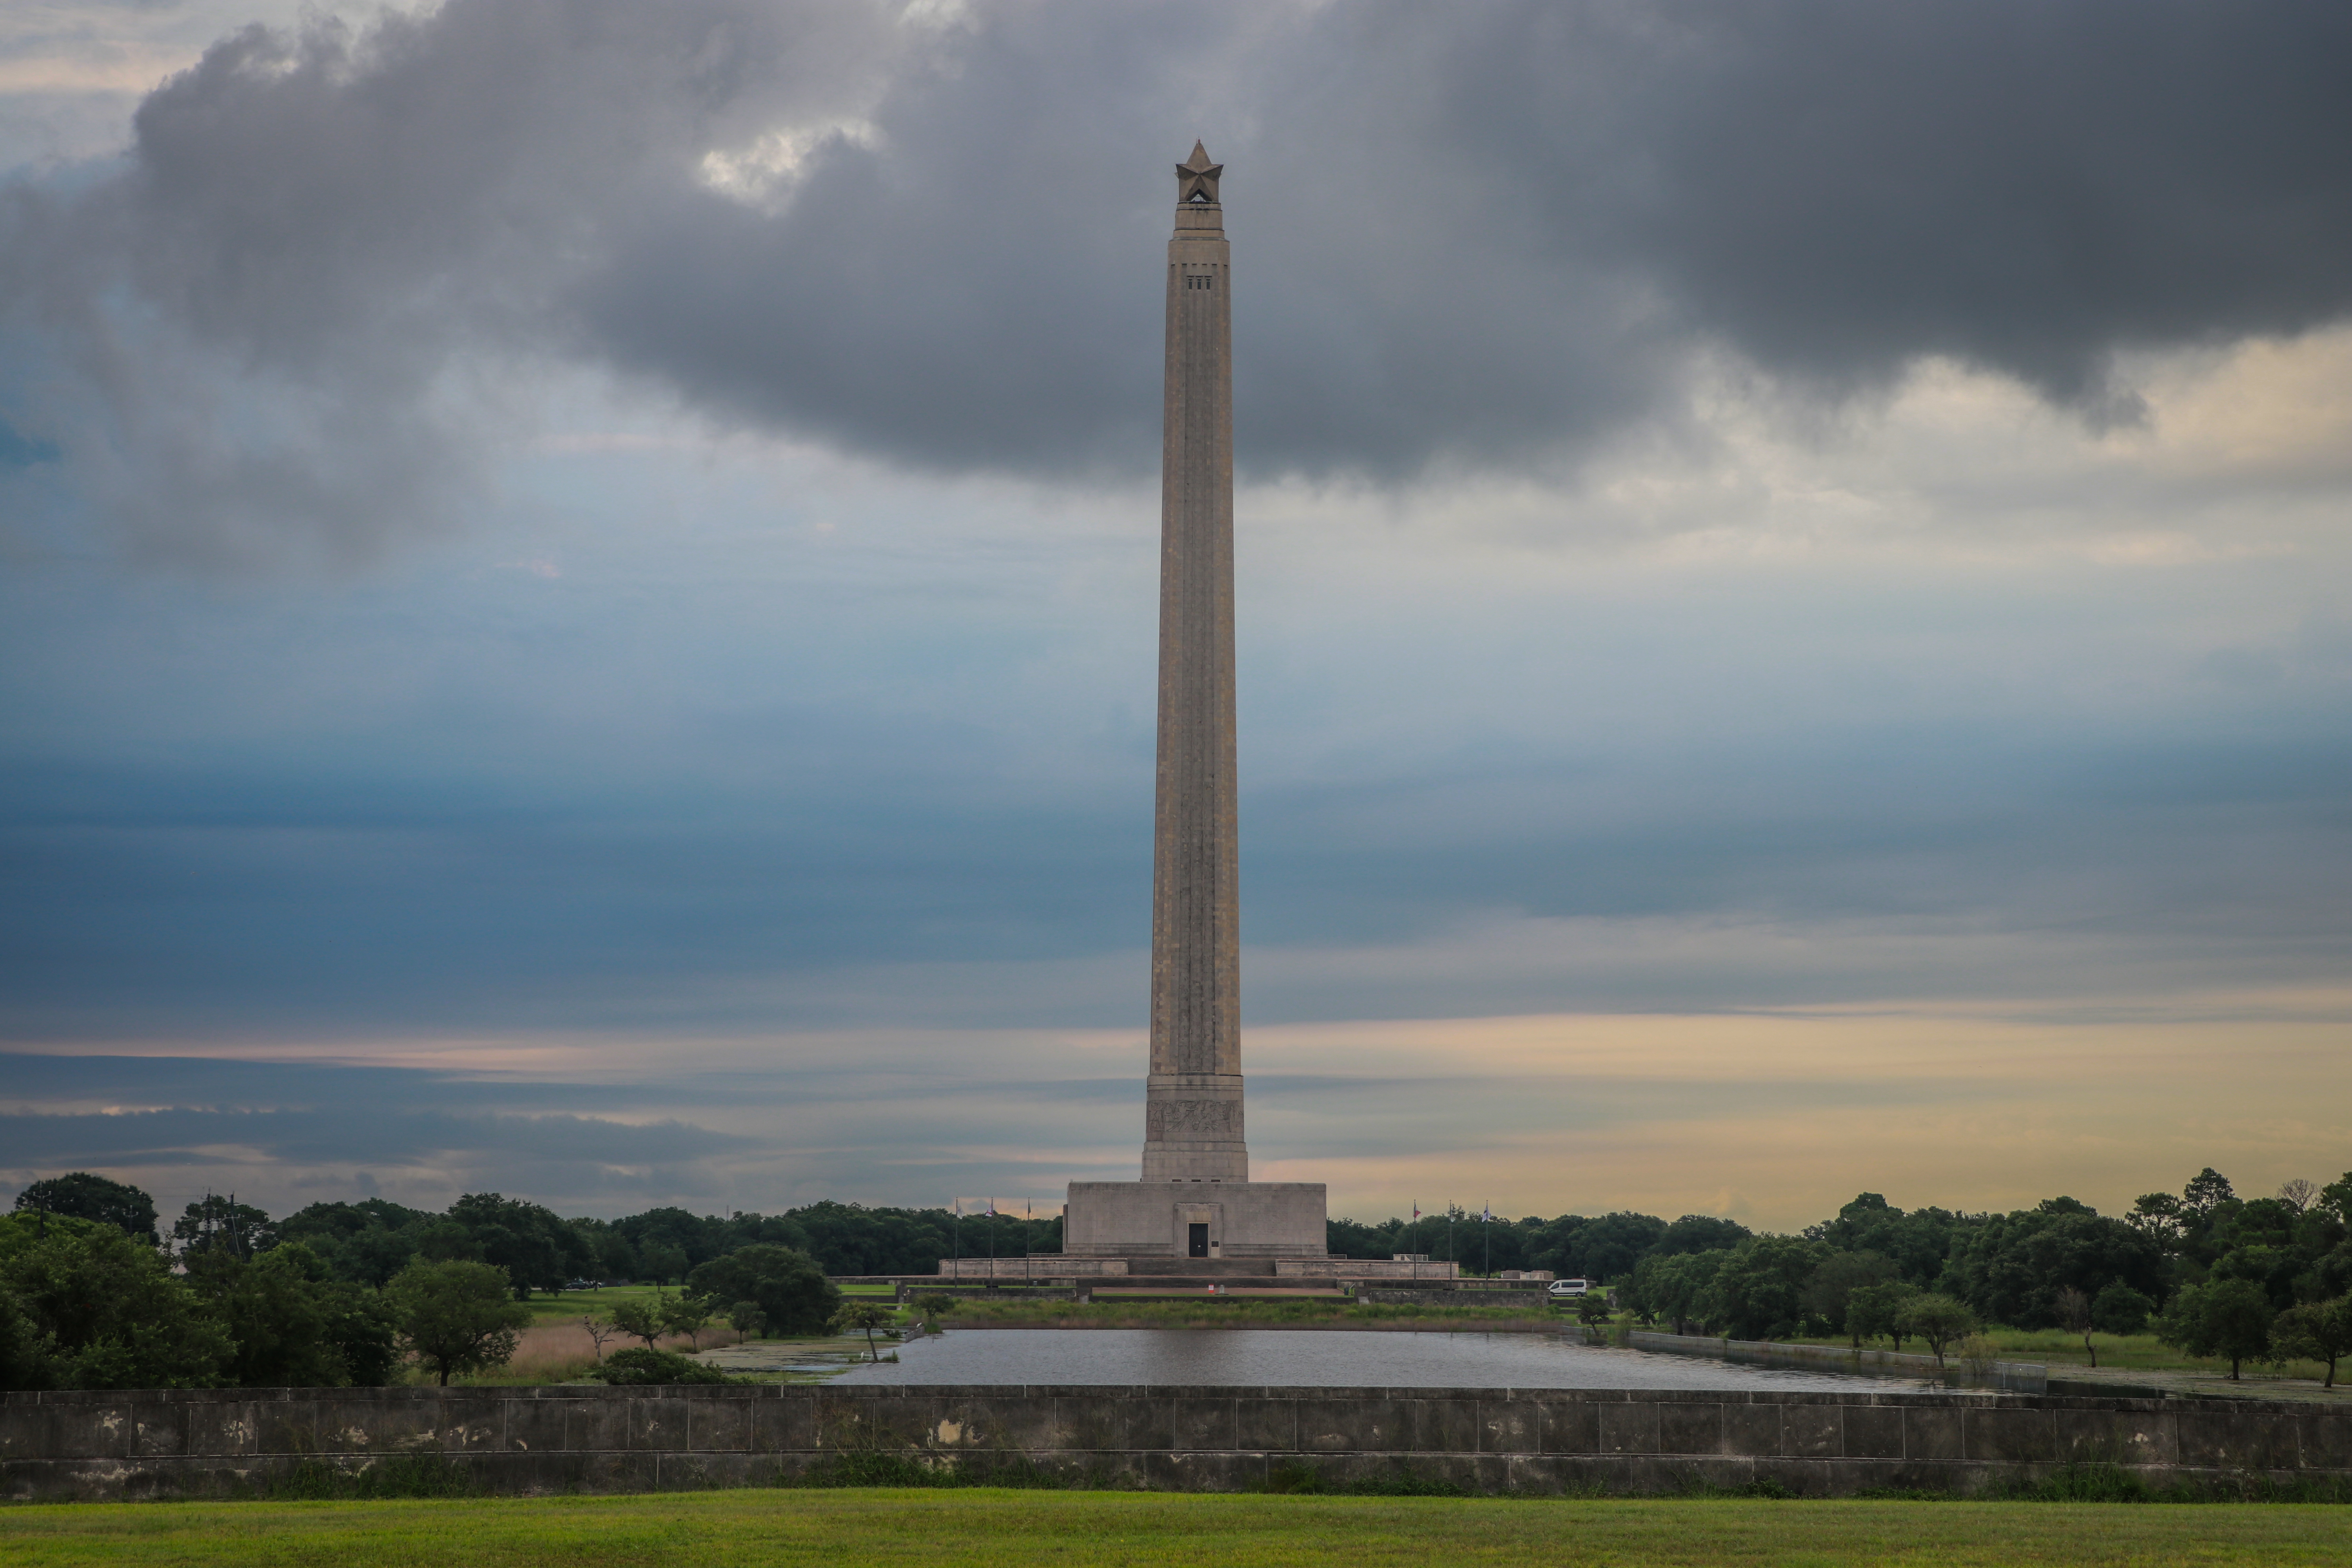
battleshiptexas, battleship, texas, navy, boat, houstonshipchannel, water, sky, clouds, outdoors, statepark, flags, guns, anchors, cloud, plant, tower, tree, building, obelisk, monument, city, spire, memorial, pole, national historic landmark, cumulus, monolith, national monument, horizon, rock, historic site, grass, landscape